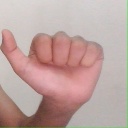
अक्षर: त